Kagoshima City Museum of Art

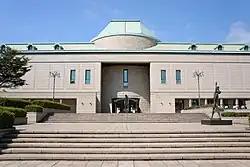

opened within the Ninomaru (secondary enclosure) of Tsurumaru Castle in Kagoshima, Kagoshima Prefecture, Japan, in 1985. The collection includes works by local artists Kuroda Seiki, Fujishima Takeji, and Wada Eisaku, as well as Western painters Claude Monet and Paul Cézanne.